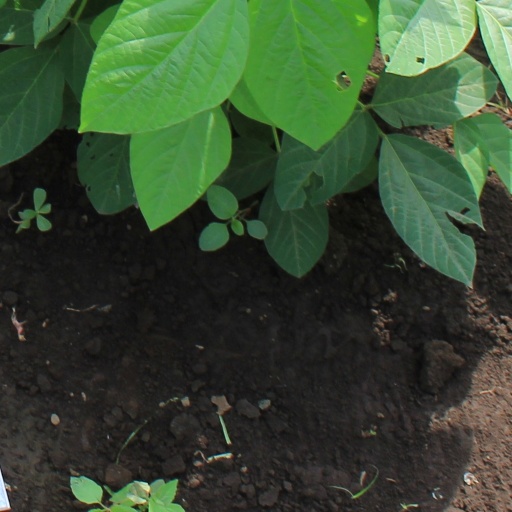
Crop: soybean